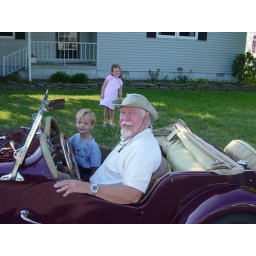
MG in front of beach house